Palácio de Friburgo

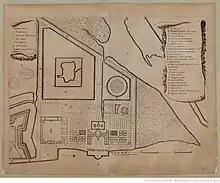
(After a 90º rotation): Position of the Palace of Friburg in Mauritsstad by Georg Marcgrave (1647), with the mouth of the River Capibaribe at the top (northwest) and Fort Ernesto, on which the Palace of Justice was built, at the left (south).

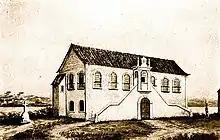
Royal Treasury of Recife in 1820. Built on part of the foundations of the Friburgo Palace.

The position of the Palace of Friburgo was marked in engravings by Frans Post and Georg Marcgrave from the 1640s. It was located opposite the site where the Campo das Princesas Palace was built in the 19th century (between that site and Fort Ernesto, on which the Palace of Justice was built) and approximately opposite the site where the Santa Isabel Theater was built in the 19th century. The statue of John Maurice of Nassau-Siegen that stands in the República Square was installed in the area where the Palace of Friburgo once stood. The area of the palace, its gardens, facilities and walls therefore includes the land that today corresponds to the República Square and the facilities and gardens of the Santa Isabel Theater.